Melbourne central business district

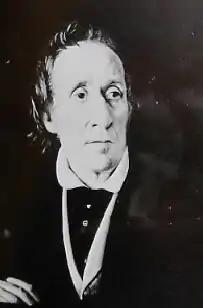
John Pascoe Fawkner

The settlement party aboard the "Enterprize" entered the Yarra River, and anchored close to the site chosen by Batman, on 29 August. The party went ashore the following day (near what is today William Street; and is now celebrated as Melbourne Day) and landed their stores, livestock and began to construct the settlement. The Association party aboard the "Rebecca" arrived in September after spending time at a temporary camp at Indented Head, where they encountered William Buckley – an escaped convict, believed dead, who had been living for 32 years with the indigenous Aboriginal group, the Wathaurong of the Kulin nation alliance. Batman was dismayed to discover the settlers of the "Enterprize" had established a settlement in the area and informed the settlers that they were trespassing on the Association's land. However, according to the "Proclamation of Governor Bourke", both the parties were in fact trespassing on Crown land. When Fawkner (who was noted for his democratic nature) arrived in October, and following tense arguments between the two parties, negotiation were made for land to be shared equally.